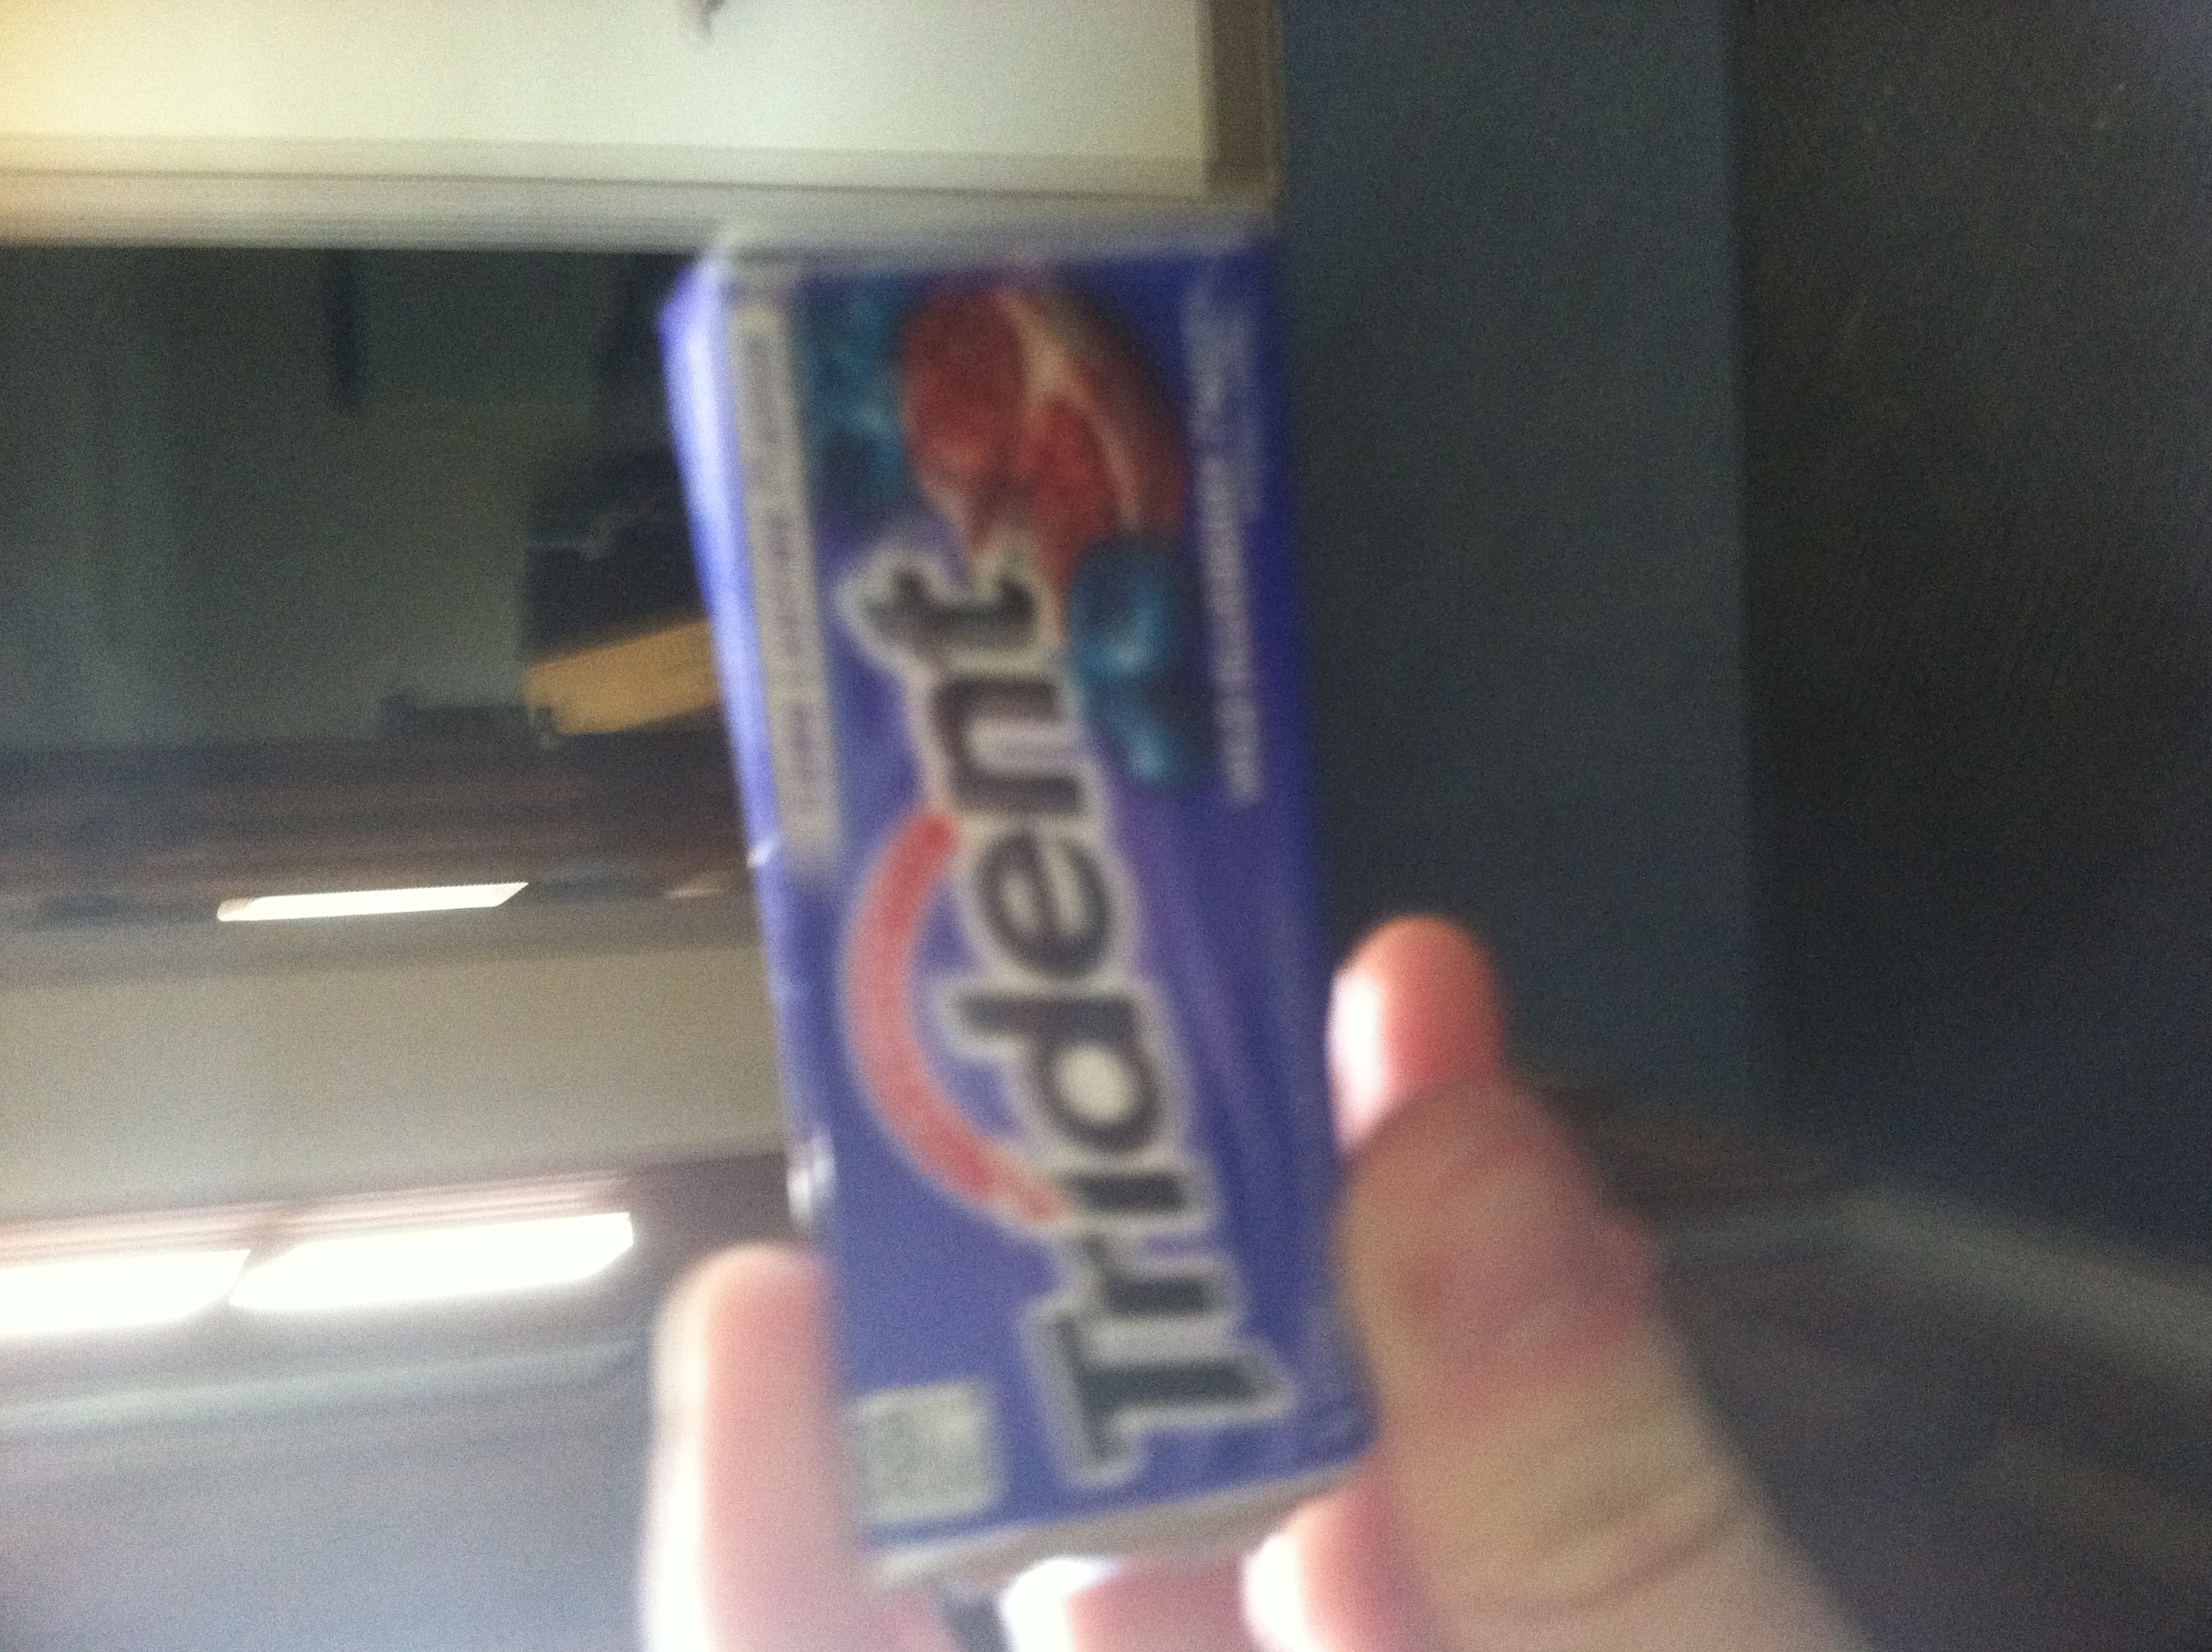Question: What kind of gum is this?
Answer: trident